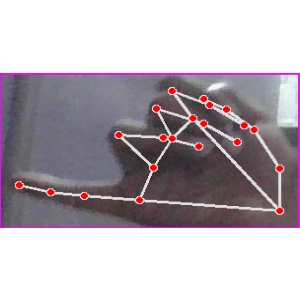
अक्षर: च